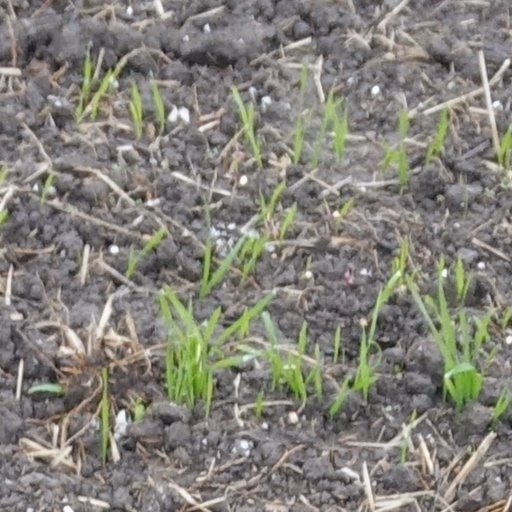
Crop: wheat